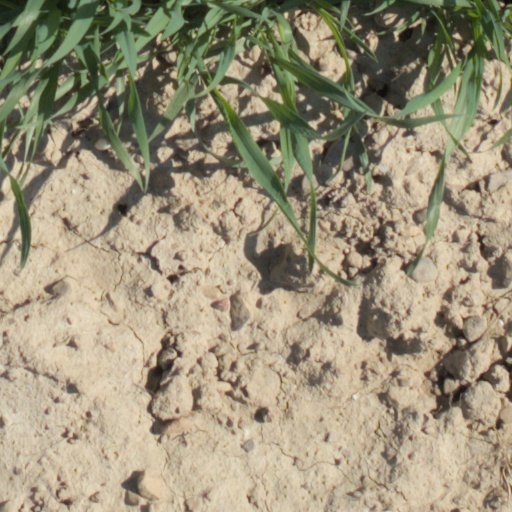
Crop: wheat